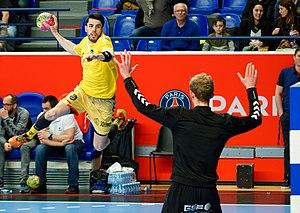
Rencontre de championnat de LidlStarLigue entre le PSG et chambéry. A coubertin, le 15 mars 2017.
Rémi Feutrier ou Rémi Anri Doi, né le 28 septembre 1989 à Paris, est un joueur de handball franco-japonais évoluant au poste d'ailier gauche. Il joue actuellement à l'Osaki OSOL, au Japon, et en équipe nationale japonaise.